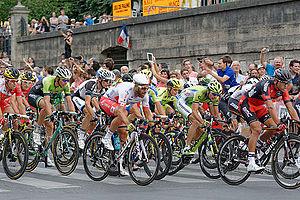
21e étape du Tour de France 2014, Paris.